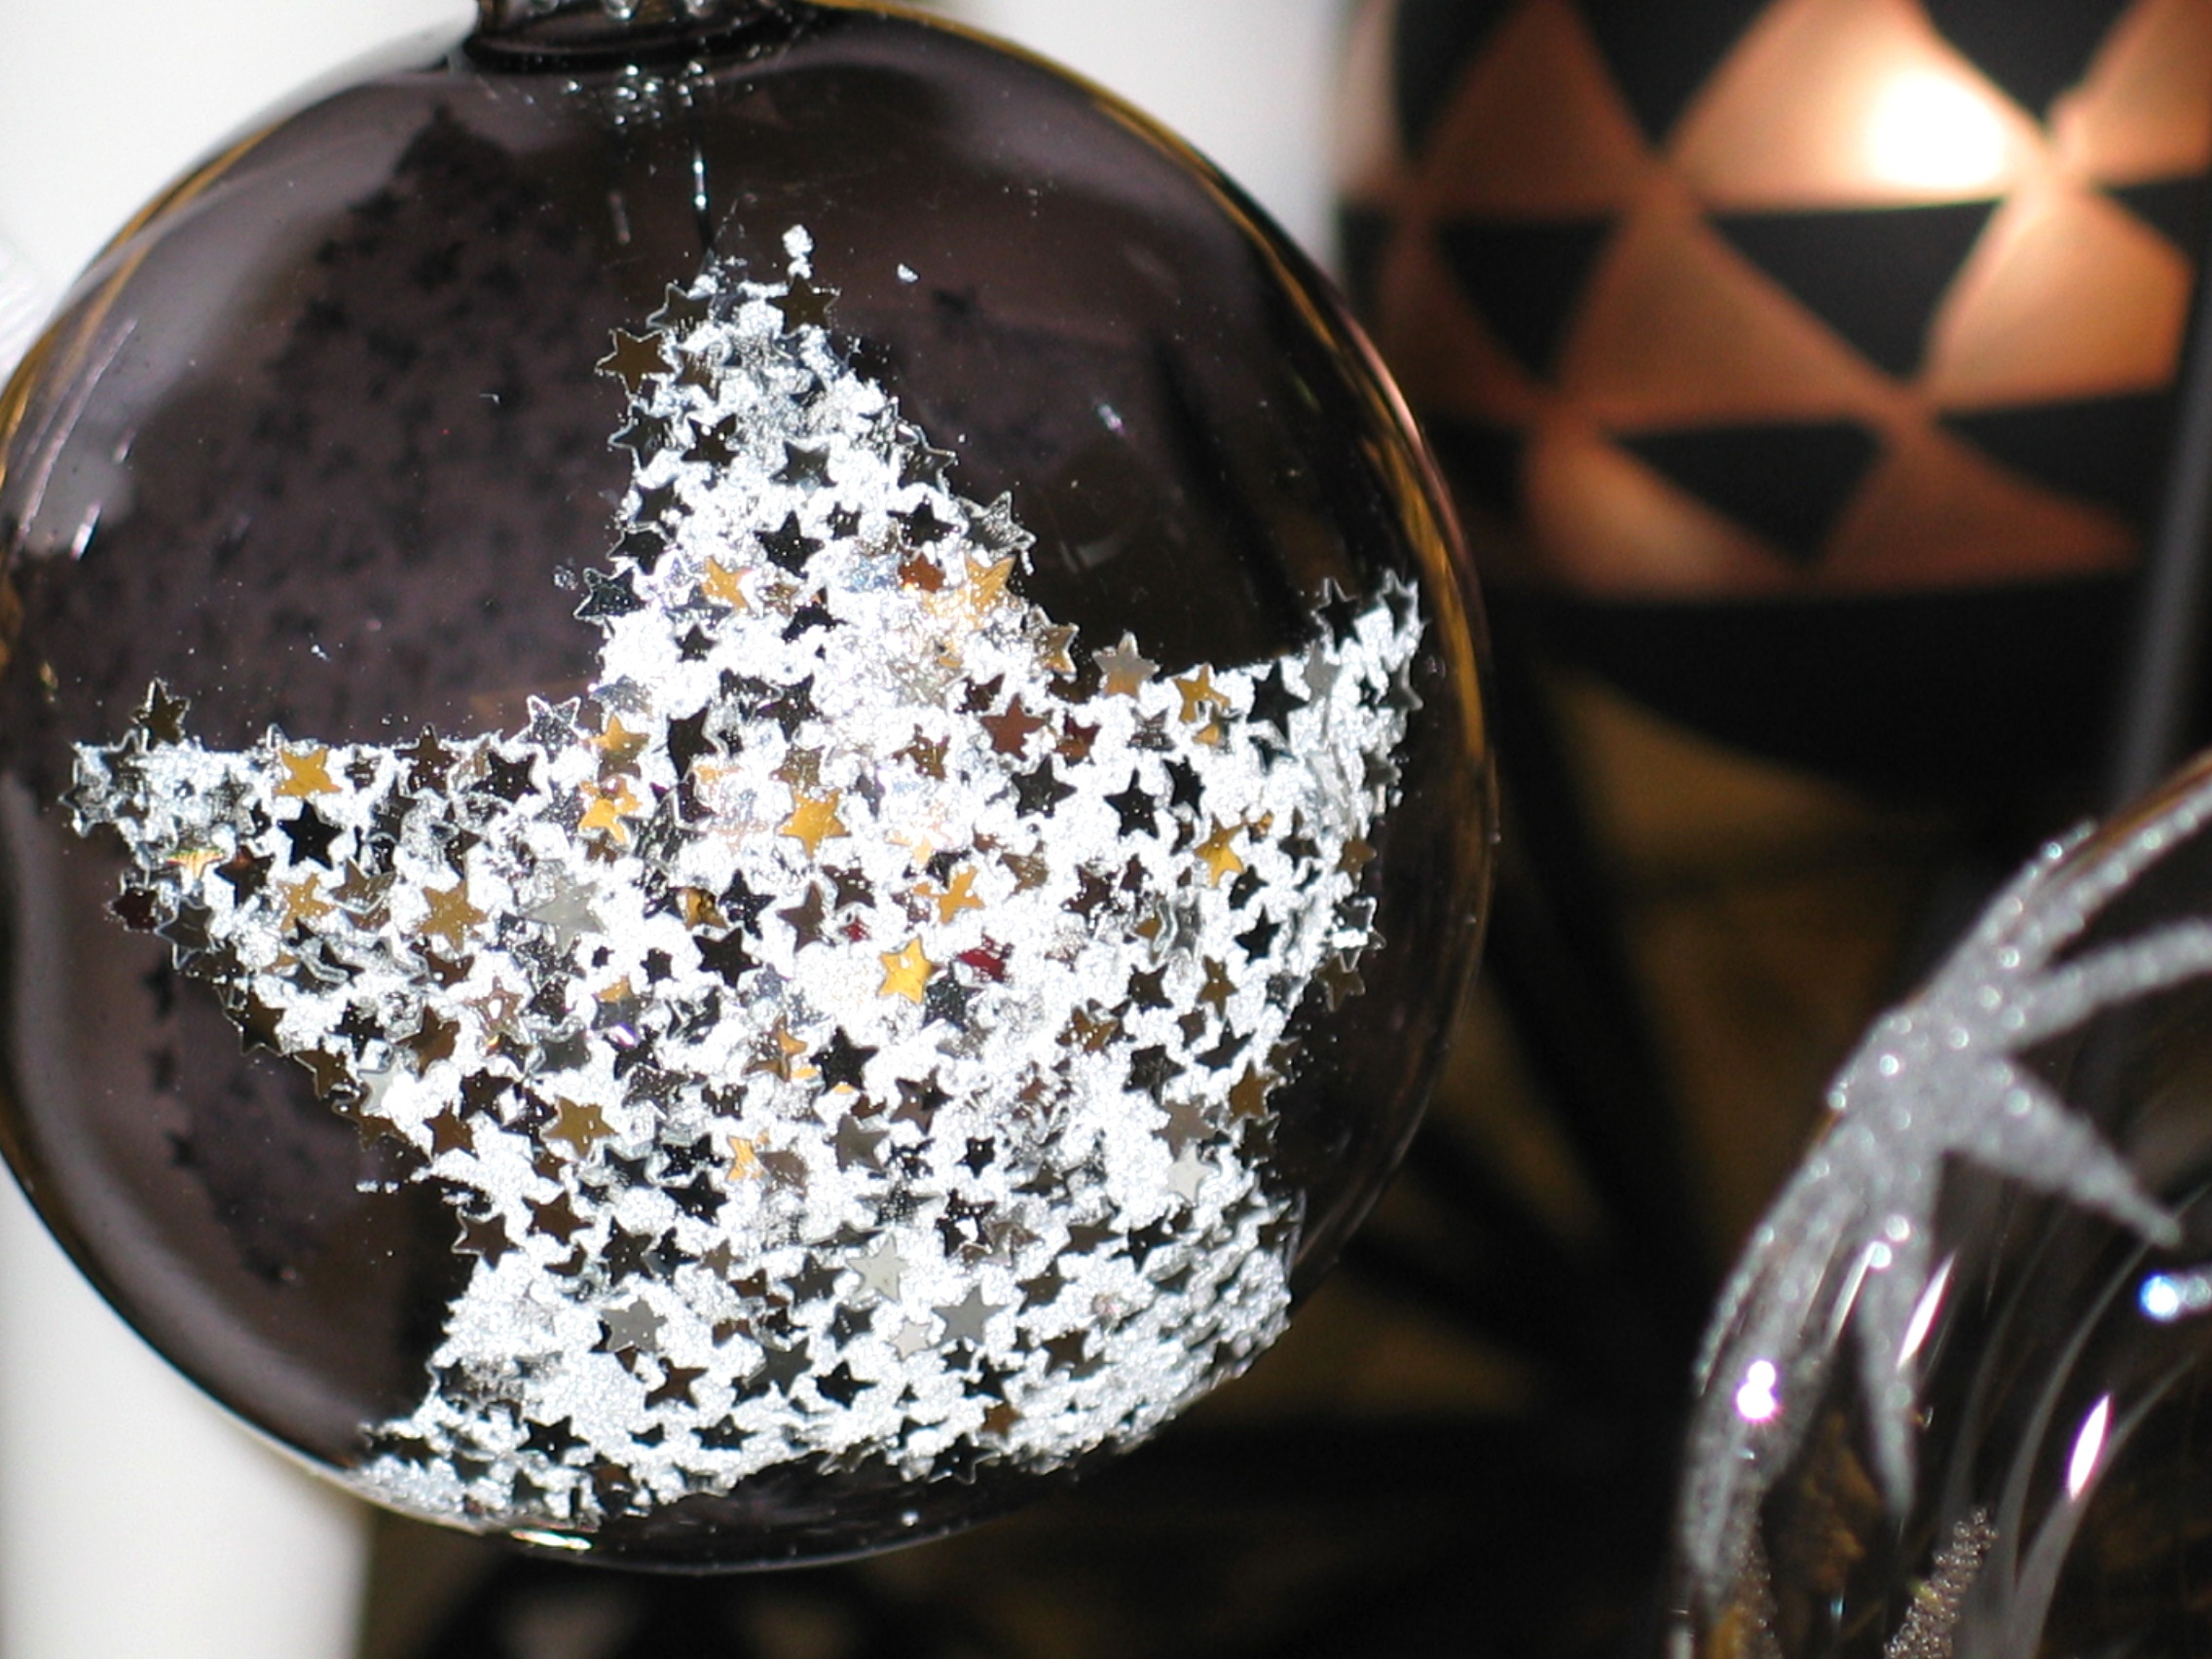
structure, star, glass, decoration, food, golden, christmas, dessert, lighting, christmas ornament, sparkle, deco, advent, christmas decoration, christmas time, jewellery, design, silver, decorated, poinsettia, balls, christmas bauble, mood, festive decorations, noble, decorate, christmas decorations, weihnachtsbaumschmuck, christmas ornaments, tree decorations, christbaumdeko, silver jewelry